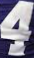
Number: 4